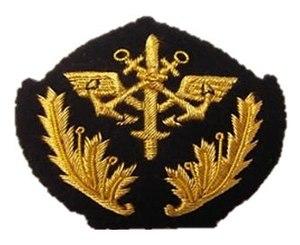
Cet insigne assemble le symbole interarmées (épée, ancre et ailes) et le symbole du commissariat (acanthe)
Les commissaires des armées sont les officiers chargés de l'administration générale et du soutien commun des armées et des organismes du ministère des armées. Ils exercent des fonctions d'encadrement et d'expertise dans des domaines divers : achats, audit, contrôle de gestion, droit, finances, logistique, ressources humaines, systèmes d’information.